Anoplotherium

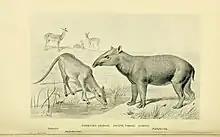
Illustrations of "Anoplotherium" (foreground left), "Xiphodon" (background left), and "Palaeotherium" (right)

For much of the 19th century, palaeontologists confused mammals of other families with "Anoplotherium" largely due to palaeontology being at its early stages. One of the earlier examples is 1822, when Cuvier erected the names "A. gracile", "A. murinum", "A. obliquum", "A. leporinum", and "A. secundaria", replacing earlier species names within "Anoplotherium" outside of "A. commune". In "A. gracile", he noticed differences in the molars that he erected the subgenus "Xiphodon". For "A. leporinum", "A. murinum", and "A. obliquum", the subgenus "Dichobune" was created by Cuvier based on its small size. In 1848, French palaeontologist Auguste Pomel promoted the 2 subgenera to genus ranks and erected an additional genus "Amphimeryx" for "A. murinus" and "A. obliquus". The revised taxonomies were followed by subsequent palaeontologists like another Paul Gervais. Therefore, the species are no longer classified as "Anoplotherium" but distant genera.